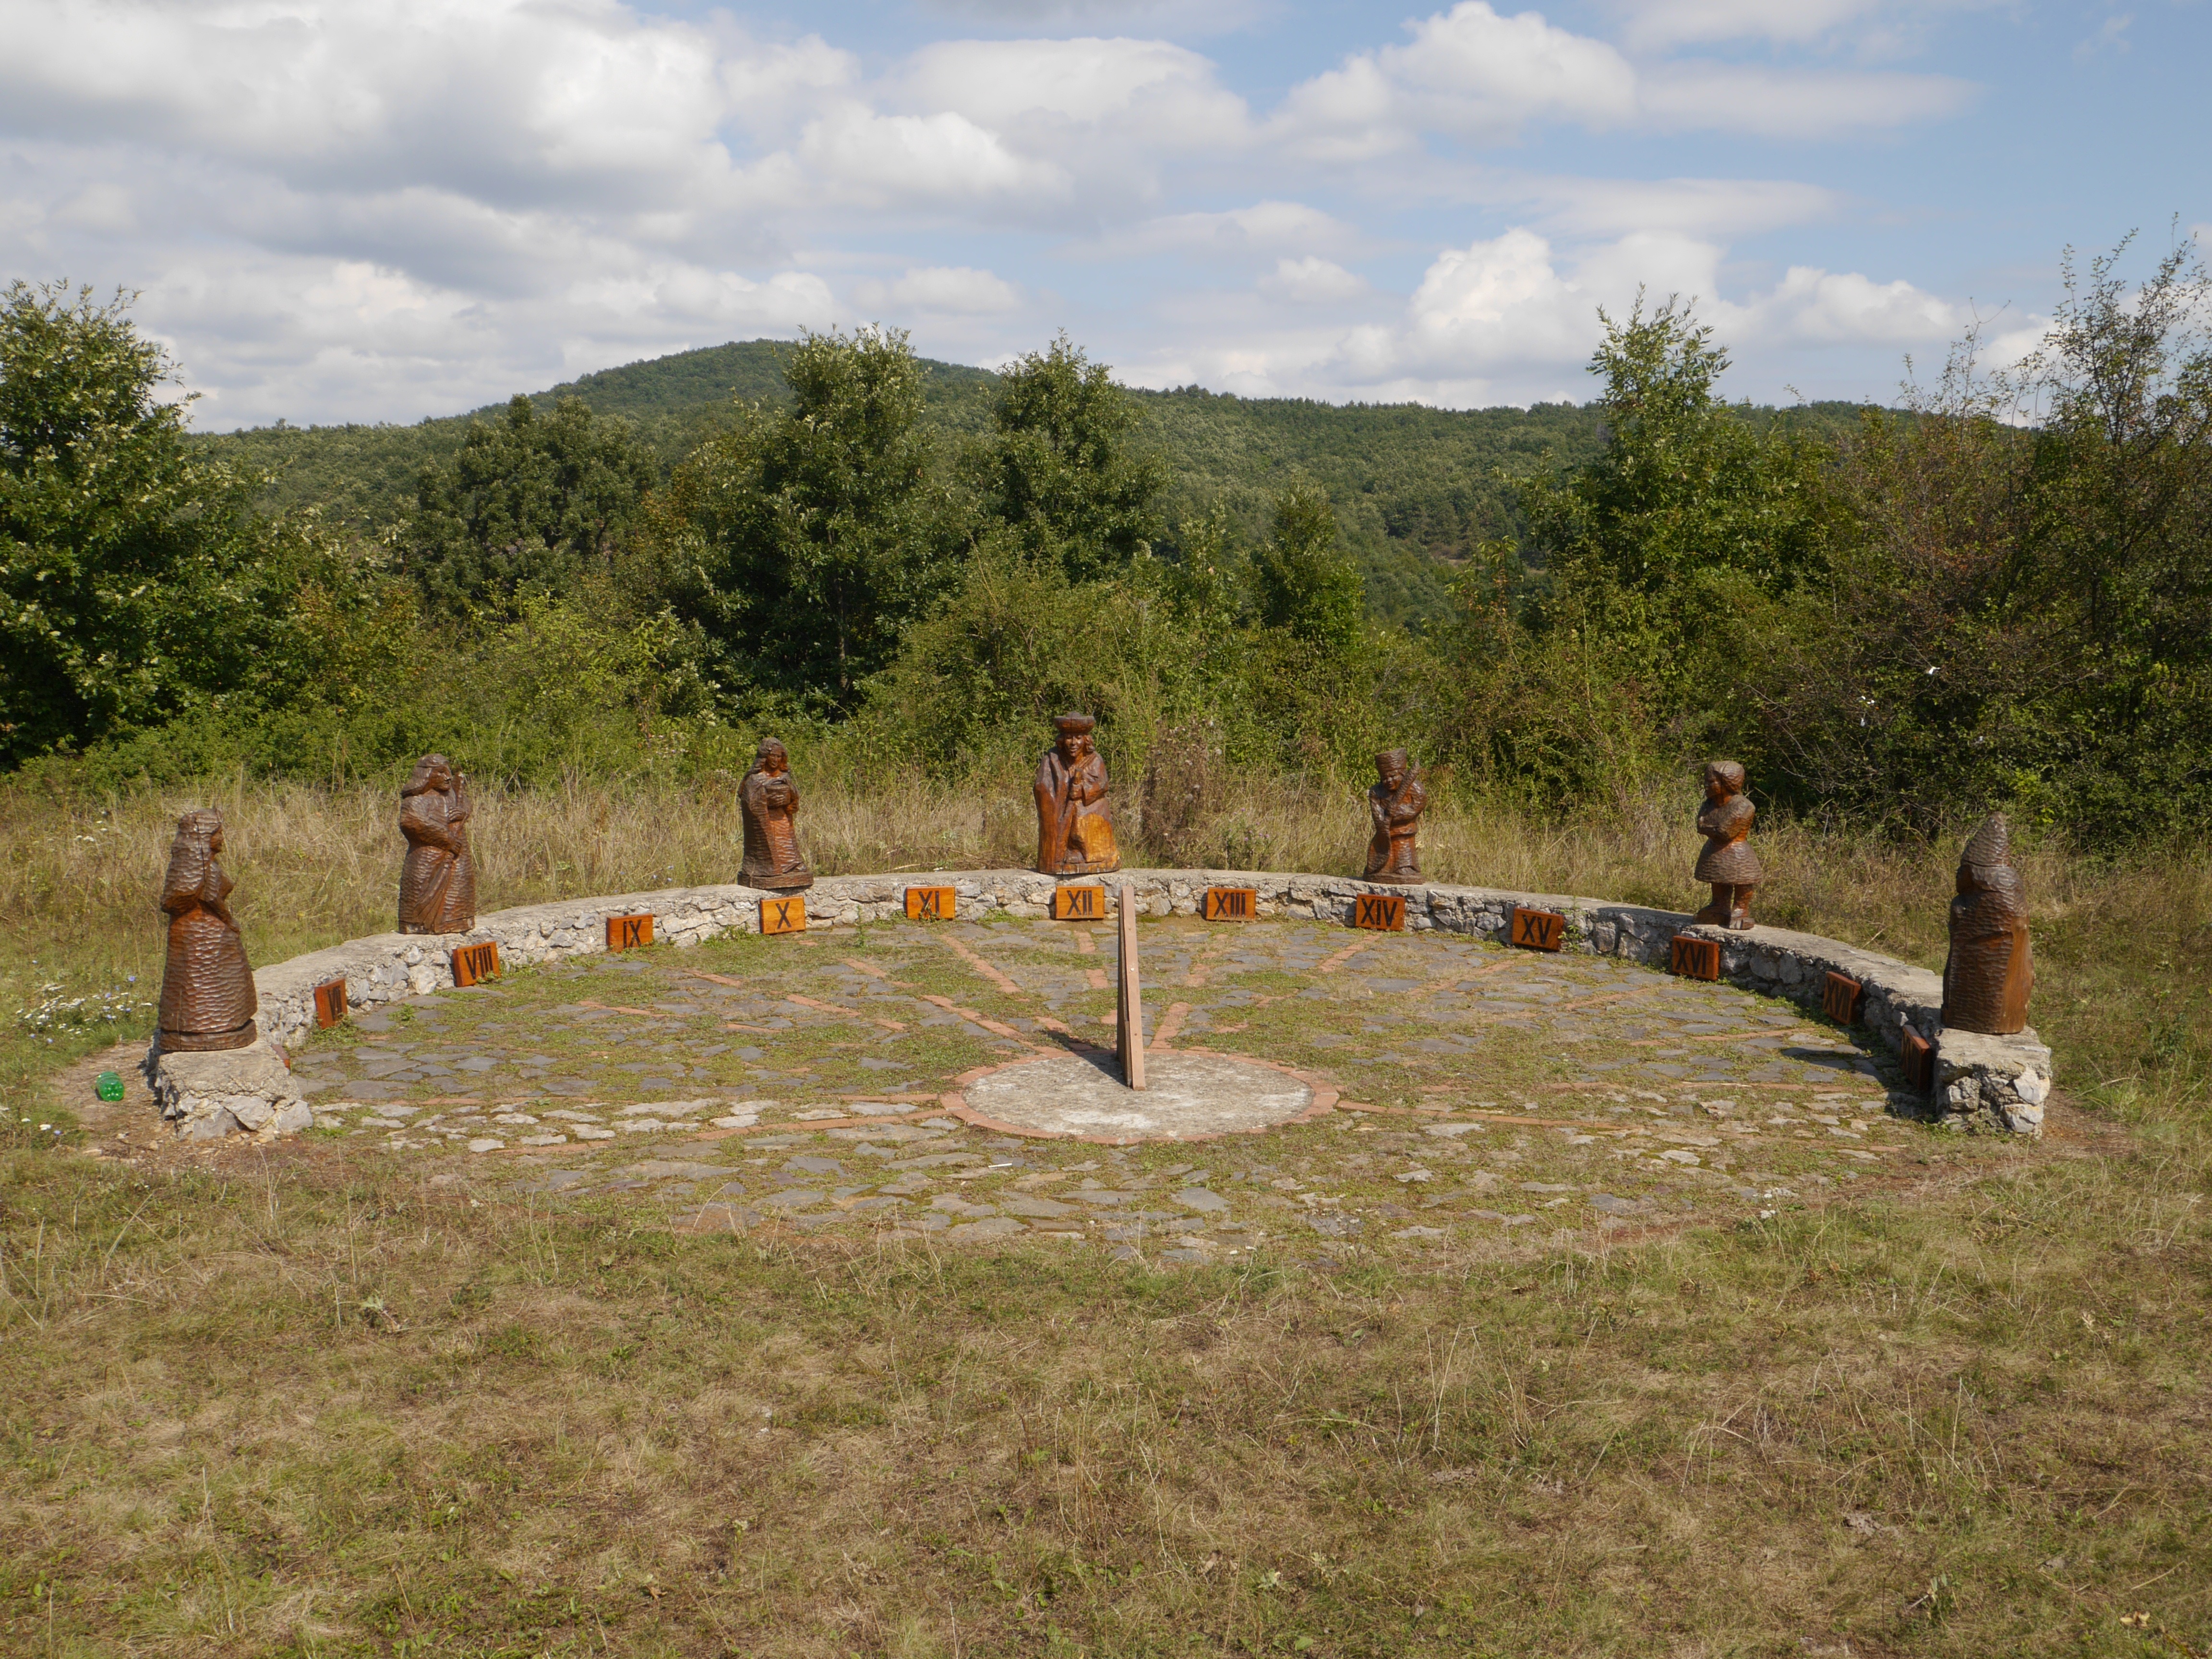
nature, fairy tale, memorial, fairy tales, slovakia, outdoor structure, gemer, drien any